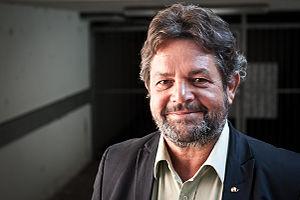
Cette liste présente les 143 membres de la 16ᵉ législature du Landtag de Bade-Wurtemberg au moment de leur élection le 13 mars 2016 lors des Élections législatives régionales de 2016 dans le Bade-Wurtemberg. Elle présente les élus du land et précise si l'élu a été élu dans le cadre d'une des 70 circonscriptions, de manière directe ou s'il a été repêché par le système de la proportionnelle.